Mick Doohan

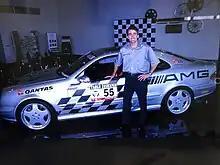
Doohan's rally car

Despite up to eight rivals on non-factory HRC Honda motorcycles Doohan's margin of superiority over them was such that in many races Doohan would build a comfortable lead and then ride well within his limits to cruise to victory. Although pure riding skill clearly played a large part in his success, the ability of his chief race engineer, Jeremy Burgess, to perfect the suspension and geometry of a racing motorcycle may have given him an advantage over his rivals. Between 1994 and 1998 the bike was said not to have had many changes, with Honda engineers reportedly becoming frustrated at Doohan's reluctance to try innovations such as electronic shifting (it was only when Rossi came to Honda in 2000 that Honda engineers had their head with Rossi willing to try more innovations).